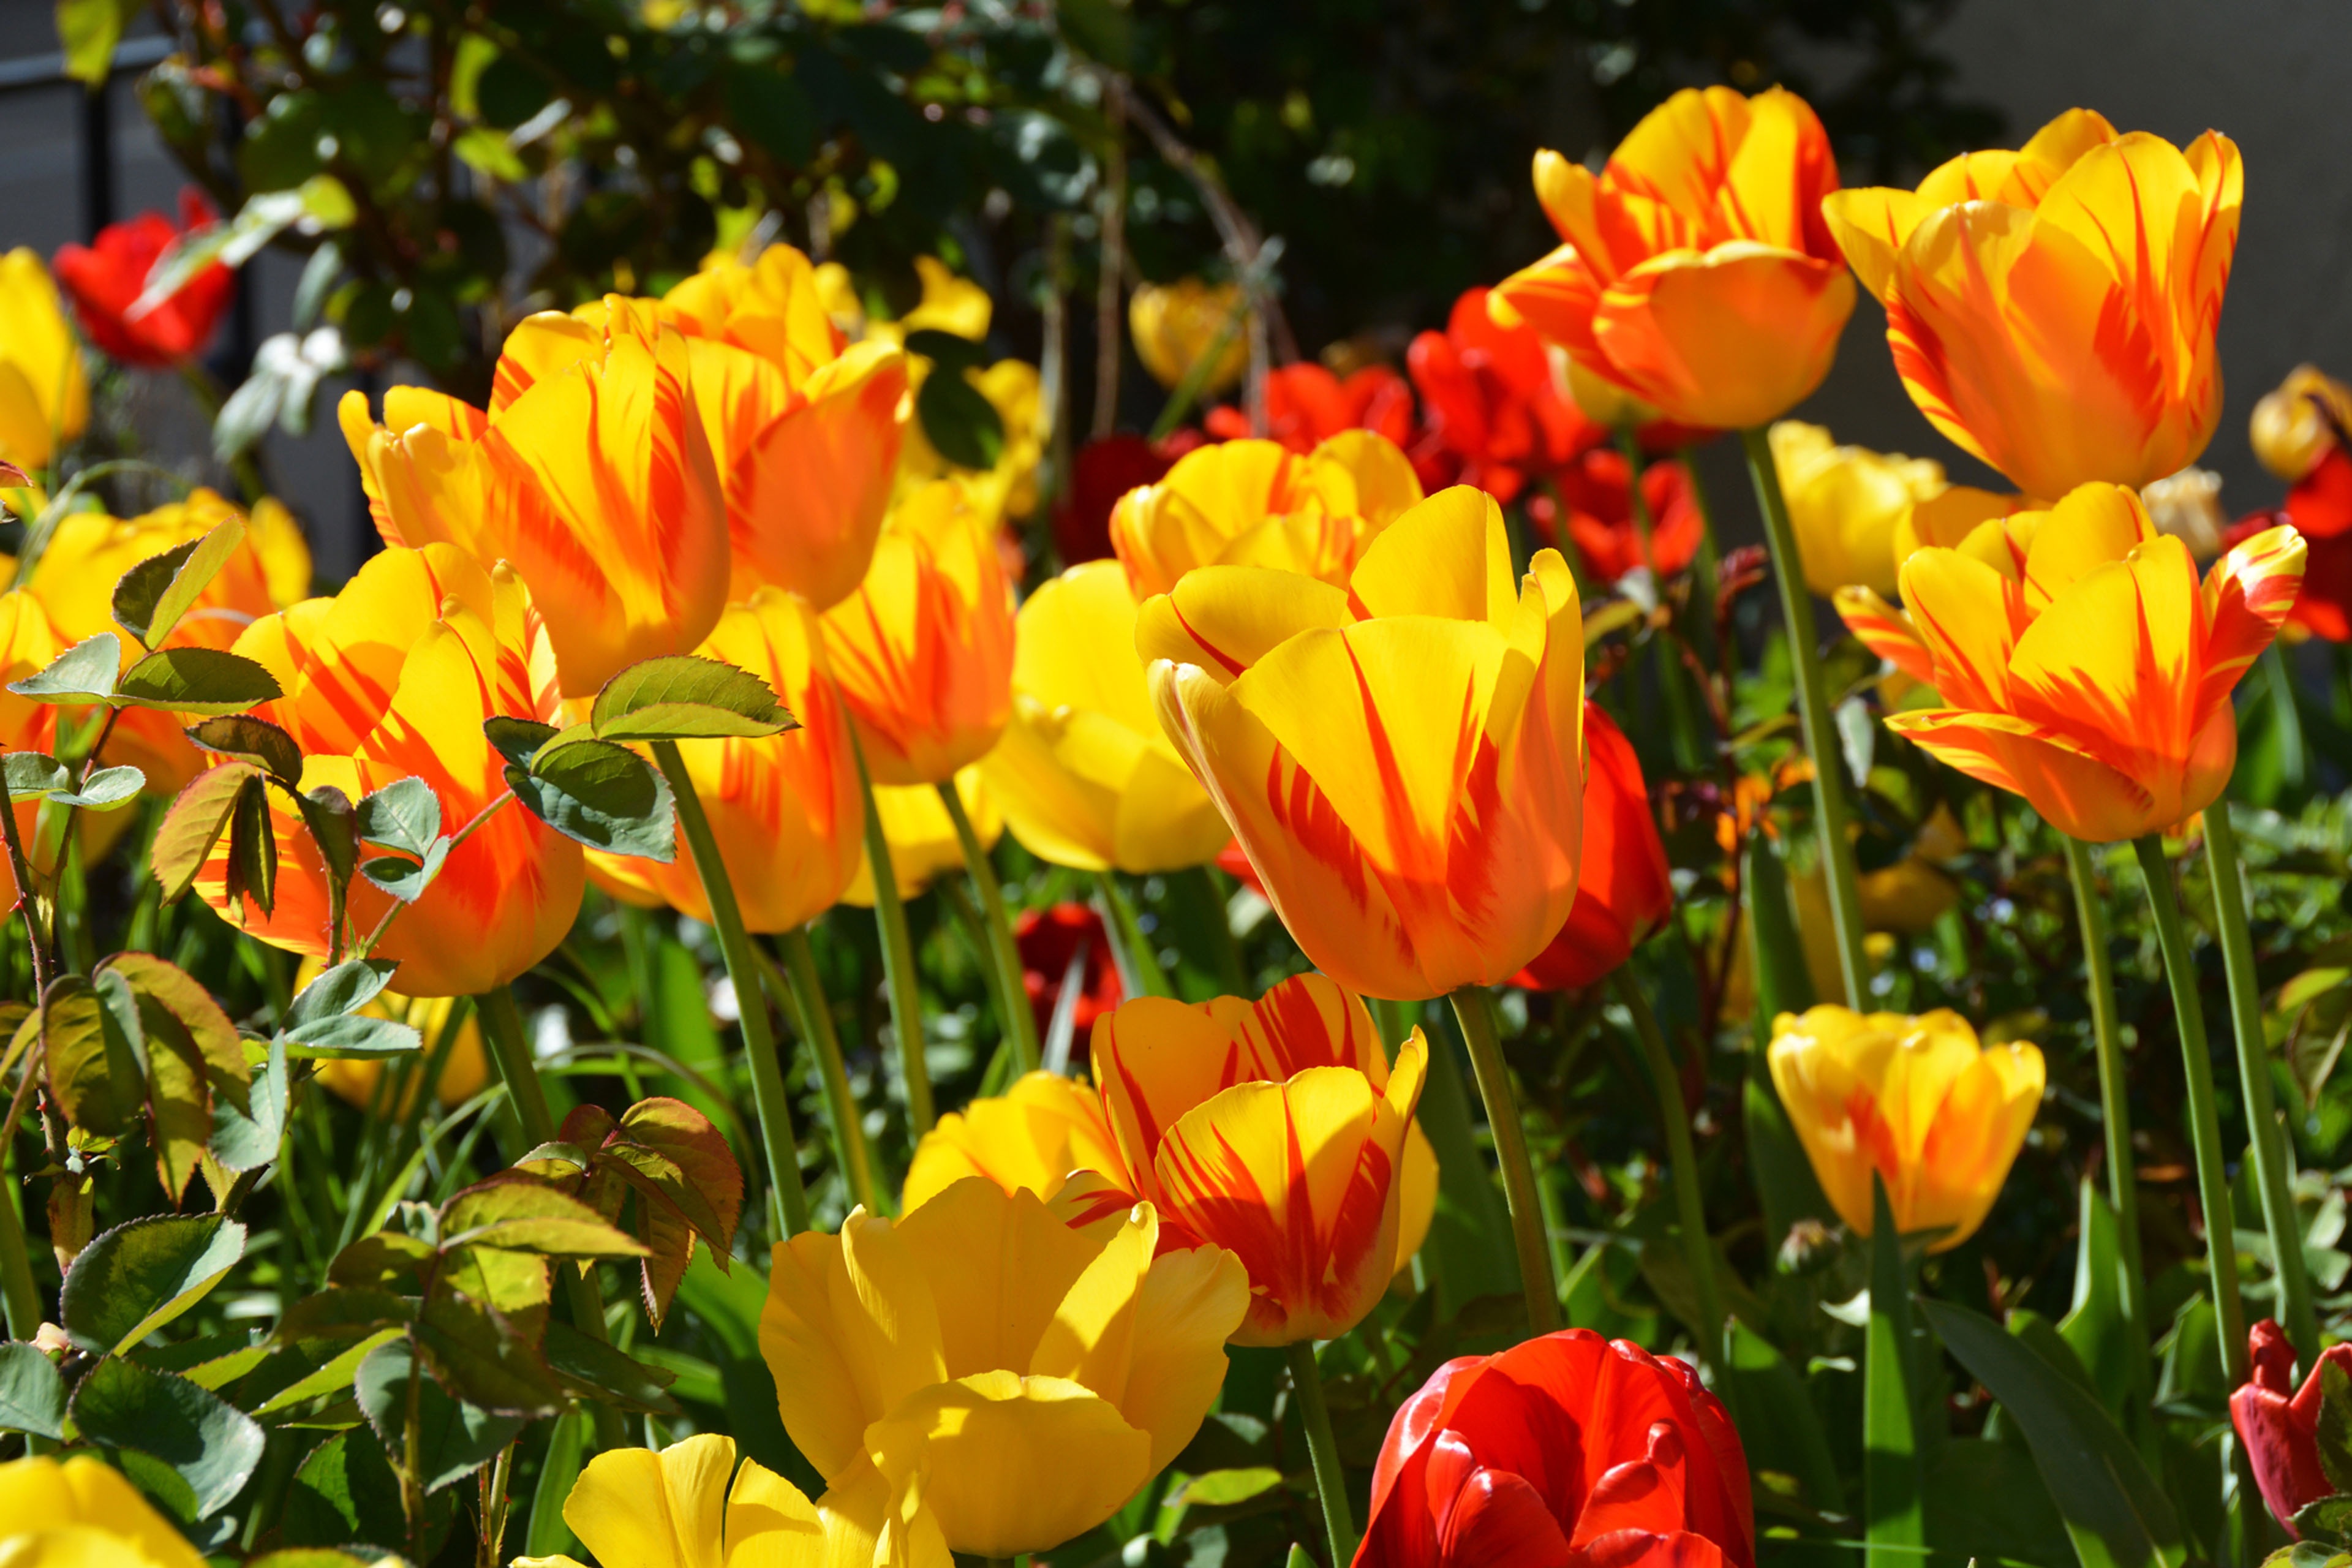
nature, plant, flower, petal, tulip, orange, spring, green, red, botany, colorful, yellow, garden, flora, flowers, cheerful, background, tulips, spring flowers, spring awakening, fr hlingsanfang, flowering plant, tulip flower, land plant